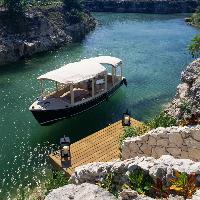
Weather: sun or clear